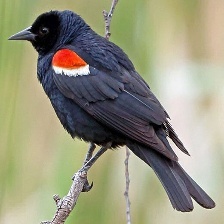
Species: TRICOLORED BLACKBIRD
Scientific name: AGELAIUS TRICOLOR